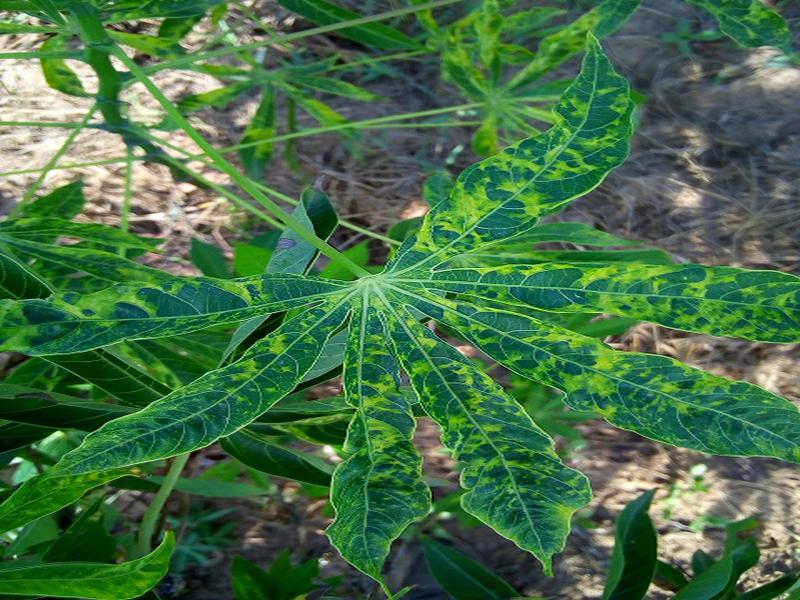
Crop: cassava
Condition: mosaic_disease